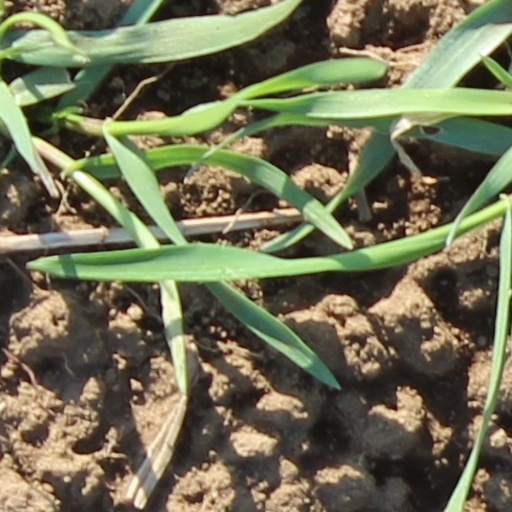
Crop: wheat